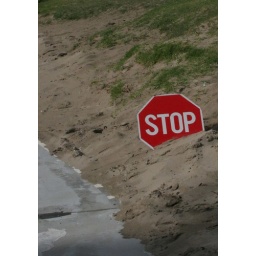
stop sign buried in the sand which was flying furiously.